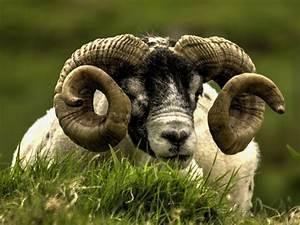
sheep